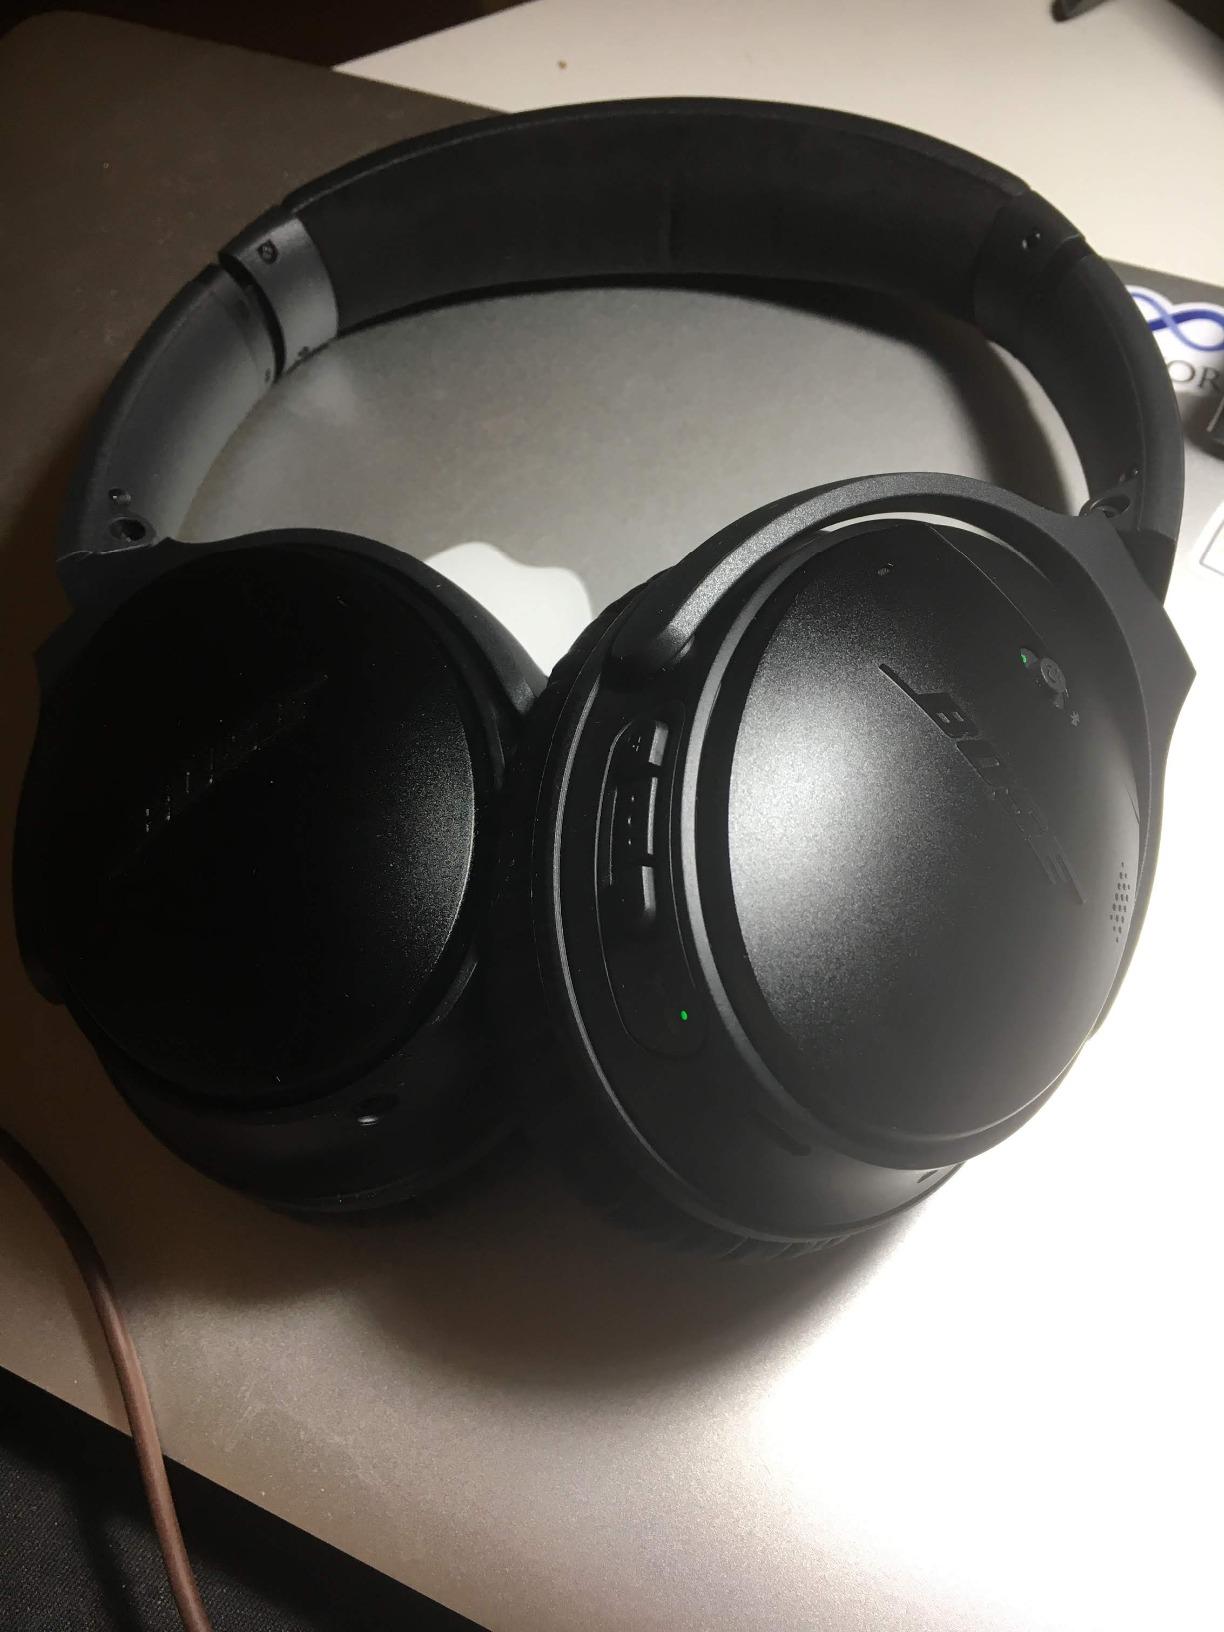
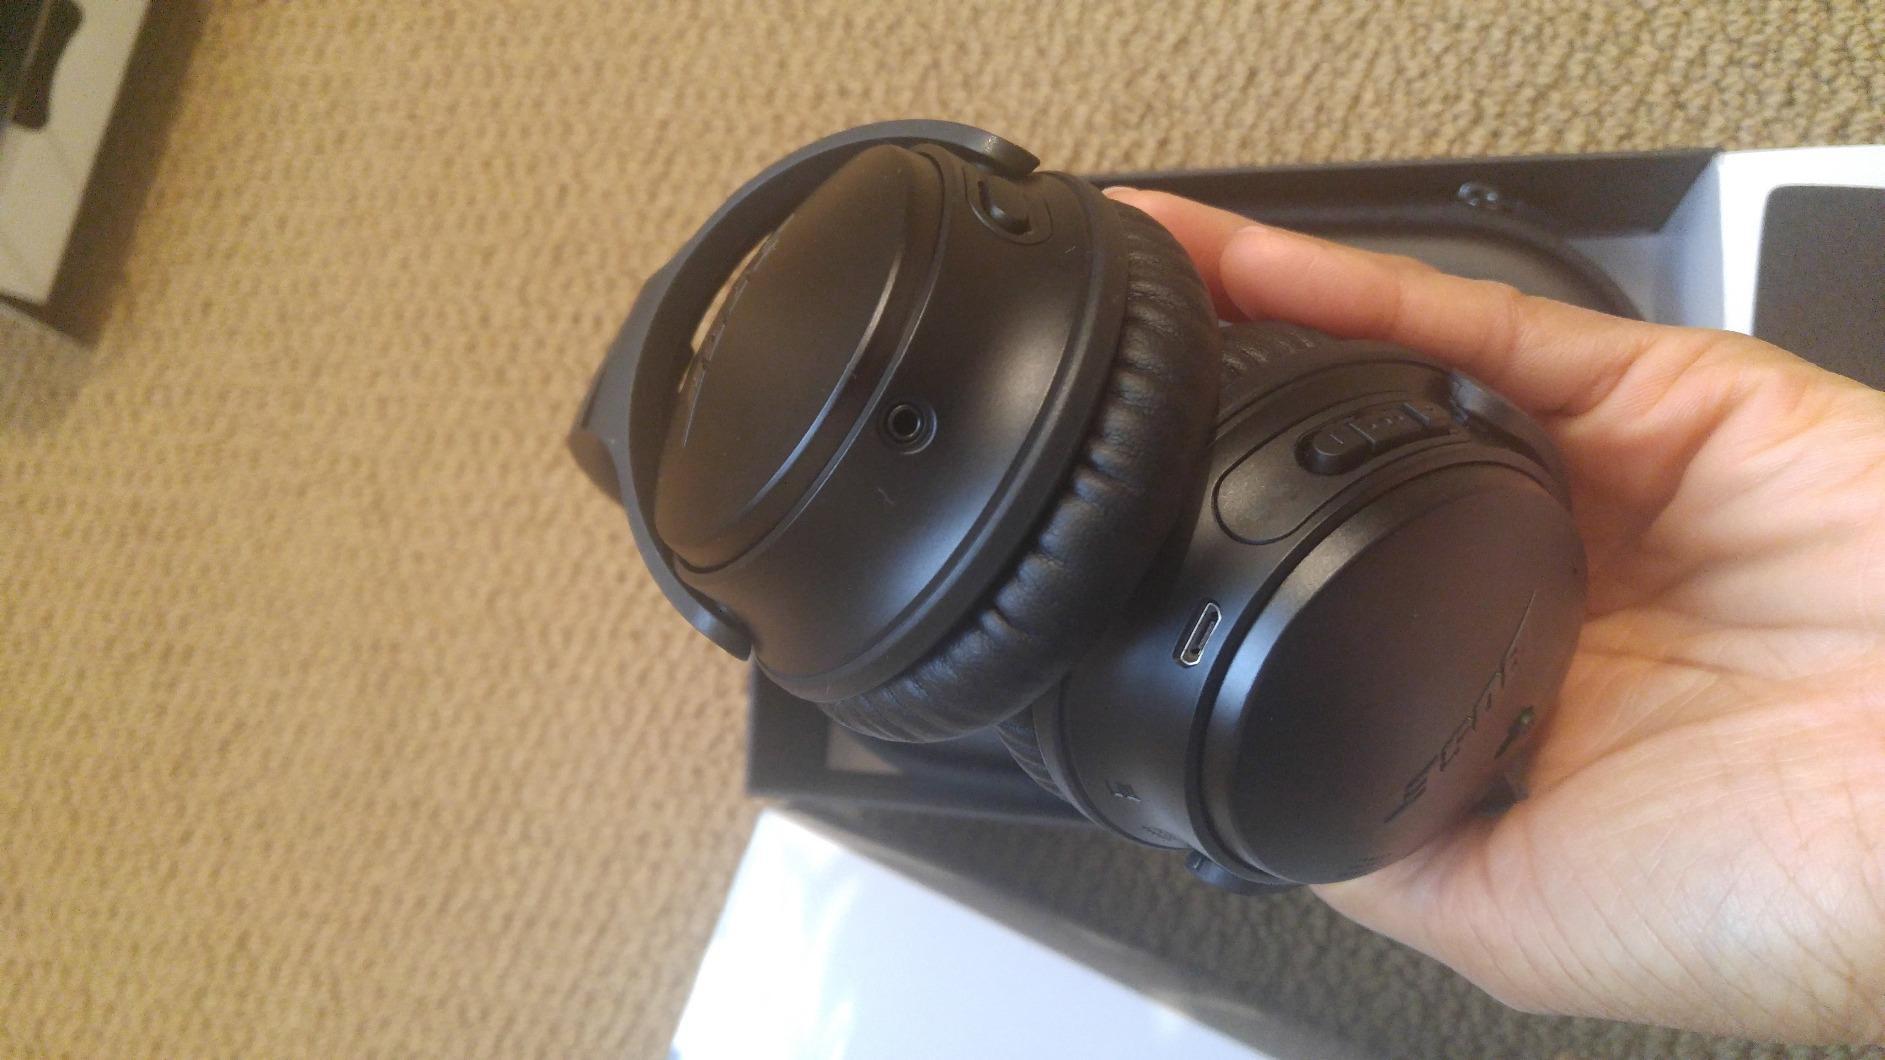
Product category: headphones
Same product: yes